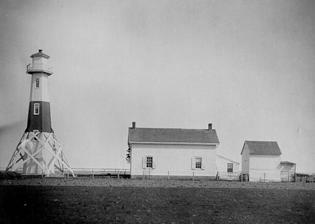
Building: Elm Tree Beacon Light
Country: Unknown
Year built: 1856
Lighthouse in Staten Island, New York Lighthouse Elm Tree Beacon Light Elm Tree Beacon Lighthouse Location Staten Island / Lower New York Bay Coordinates 40°33′50″N 74°5′43″W / 40.56389°N 74.09528°W / 40.56389; -74.09528 Tower Constructed 1856 Foundation Brick Construction 1856: Wood, 1939: Concrete Height 59 feet (18 m) Shape Square Cylindrical Markings 1856: painted in bands, two white and one red, red roof on lantern, 1939: Natural Light First lit 1856 Deactivated 1964 Characteristic Fixed White - visible on Range line only Elm Tree Beacon Light served as the front range with New Dorp Light as the rear to mark Swash Channel . The channel is now marked by Staten Island Light and West Bank Light . Elm Tree Beacon Light, Rebuilt in 1939 References